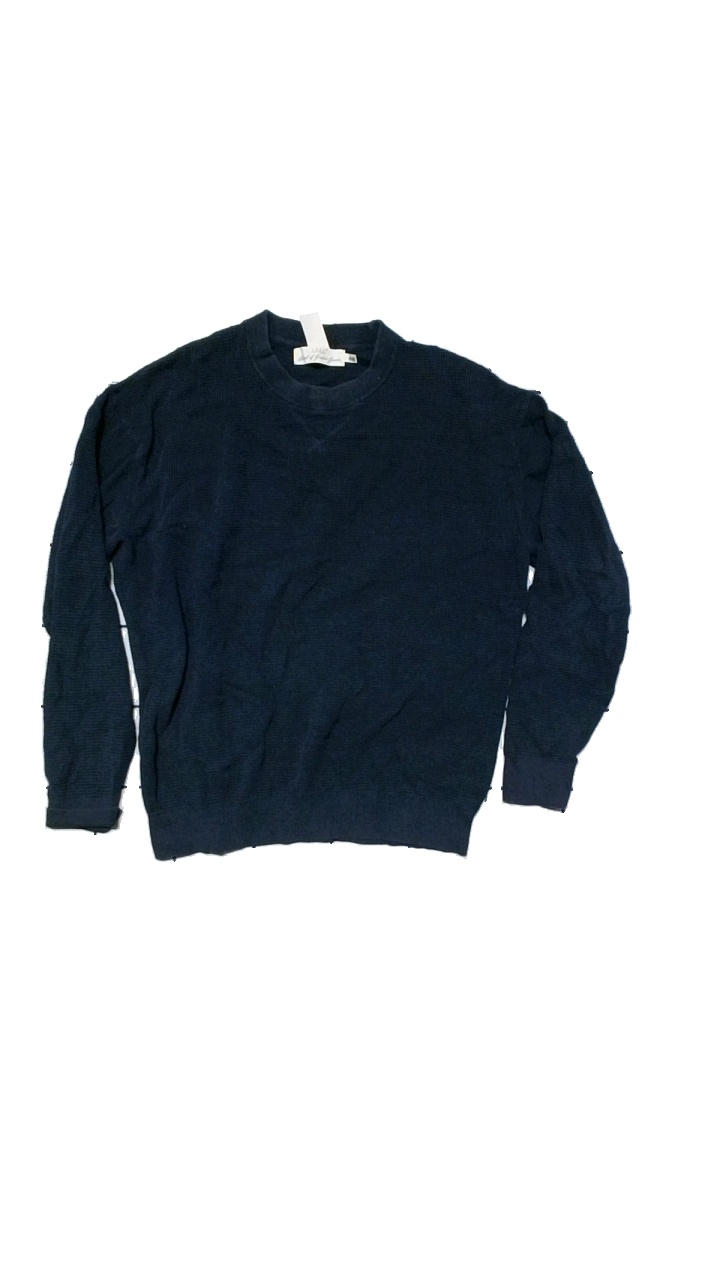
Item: Sweater (Men)
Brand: Logg (h&m)
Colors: Blue
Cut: C-collar
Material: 100% cotton
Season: All
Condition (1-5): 2
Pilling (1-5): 2
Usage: Reuse
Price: <50